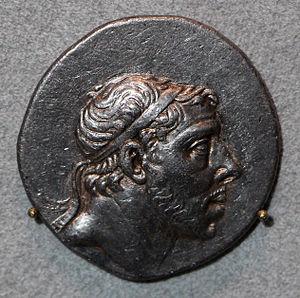
Pharnace Iᵉʳ est un roi du Pont ayant régné de 184 à 170 av. J.-C.